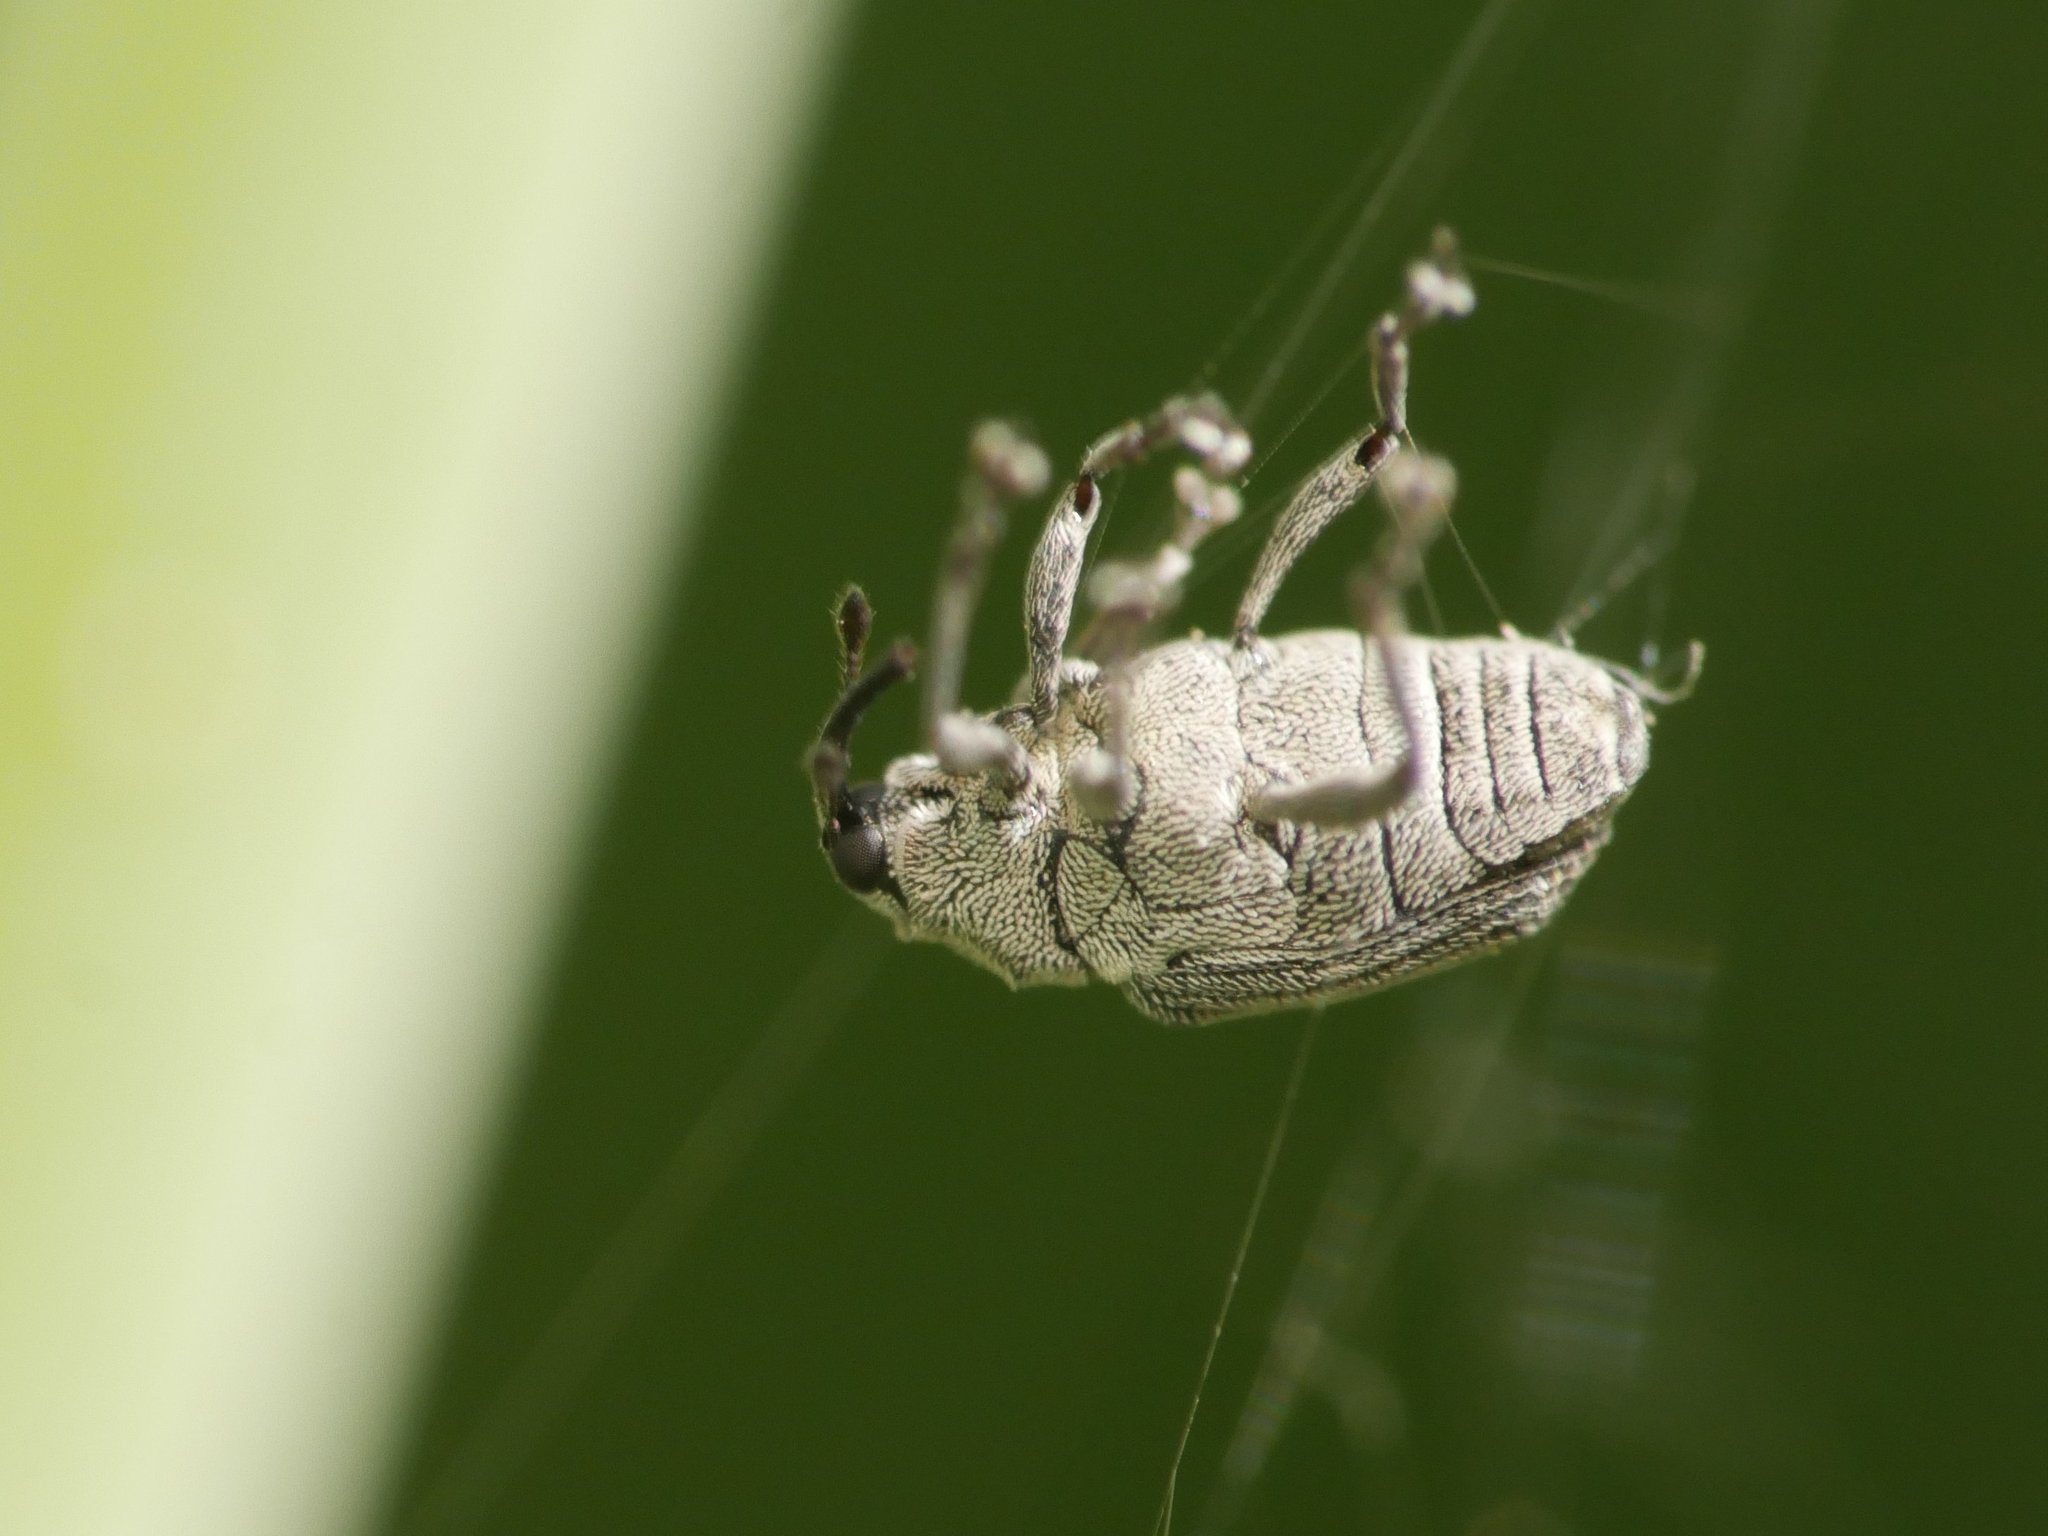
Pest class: Cabbage_seedpod_weevil